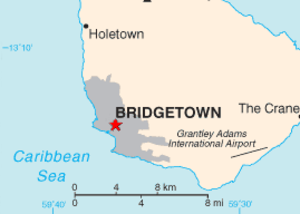
Bridgetown est la capitale et la plus grande ville de la Barbade. C'est une ville d'environ 97 000 habitants, autrefois dénommée Town of Saint Michael. Elle fait partie de la paroisse de Saint-Michael et a été fondée en 1628 par des colons britanniques.